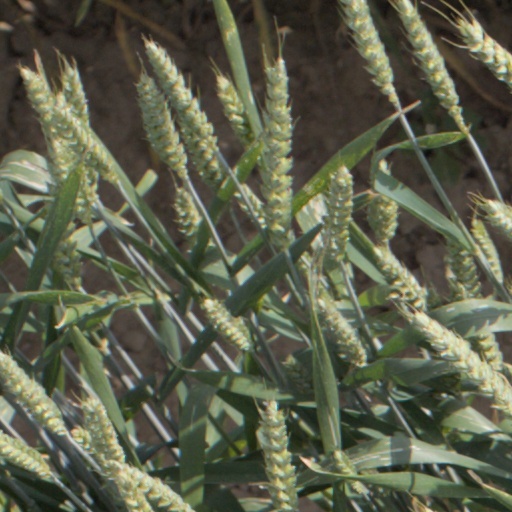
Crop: wheat